Charlie Dibbs

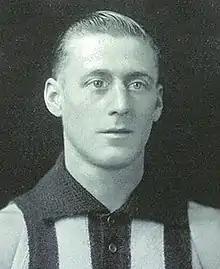
Dibbs during his Collingwood career

Charlie Dibbs (3 April 1905 – 22 November 1960) was an Australian rules footballer who played for the Collingwood Magpies in the Victorian Football League (VFL) during the 1920s and 1930s.